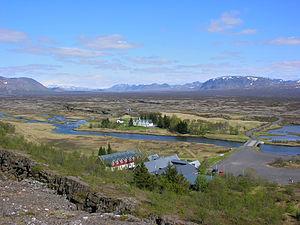
La Hrafnabjörg, toponyme islandais signifiant littéralement en français « les roches du corbeau », est un volcan d'Islande situé dans le sud-ouest du pays, à l'est des Þingvellir et au nord-est du Þingvallavatn. Culminant à une altitude de 763 mètres, elle domine le Þingvallahraun et les Þingvallaskógar à l'ouest et le Þjófahraun à l'est. La montagne est un tuya, un ancien volcan sous-glaciaire édifié sous d'importantes quantités de glaces et désormais dégagé des glaciers. Elle se situe à l'aplomb des failles orientales délimitant les Þingvellir.